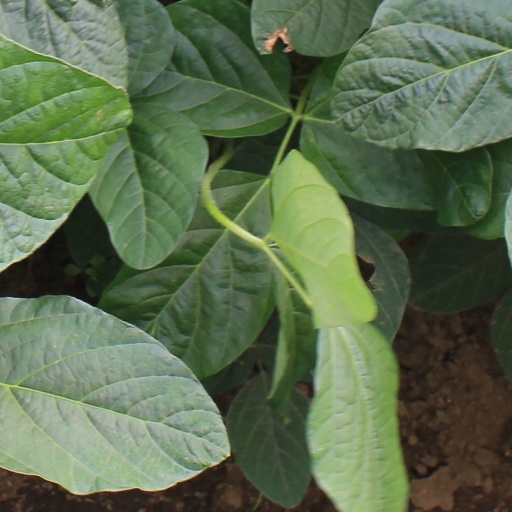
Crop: soybean